Jason Maas

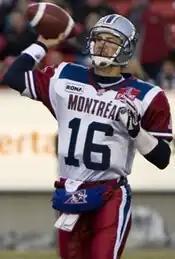
Maas in 2007 with the Alouettes.

On September 7, 2007, in the wake of Hamilton's signing of Casey Printers, recently cut by the Kansas City Chiefs, Hamilton traded Maas to the Montreal Alouettes in exchange for Canadian fullback Jeff Piercy. Maas initially refused to report to his new club, a move which momentarily held up the formalization of the transaction. Maas served as the team's third-string quarterback behind Marcus Brady and Anthony Calvillo. Maas saw limited time on the field with the Alouettes and was released on December 31, 2007.